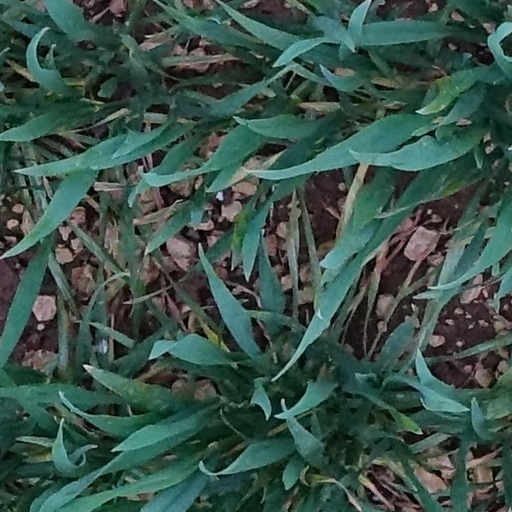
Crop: wheat